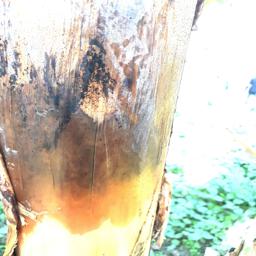
Label: PSEUDOSTEM WEEVIL